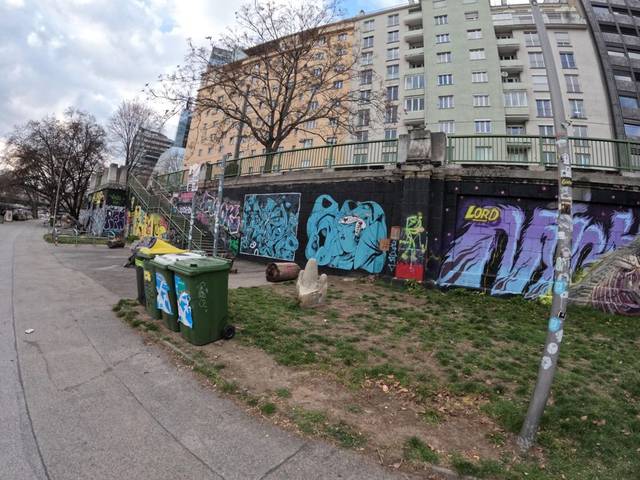
Region: Austria
Coordinates: 48.212, 16.381